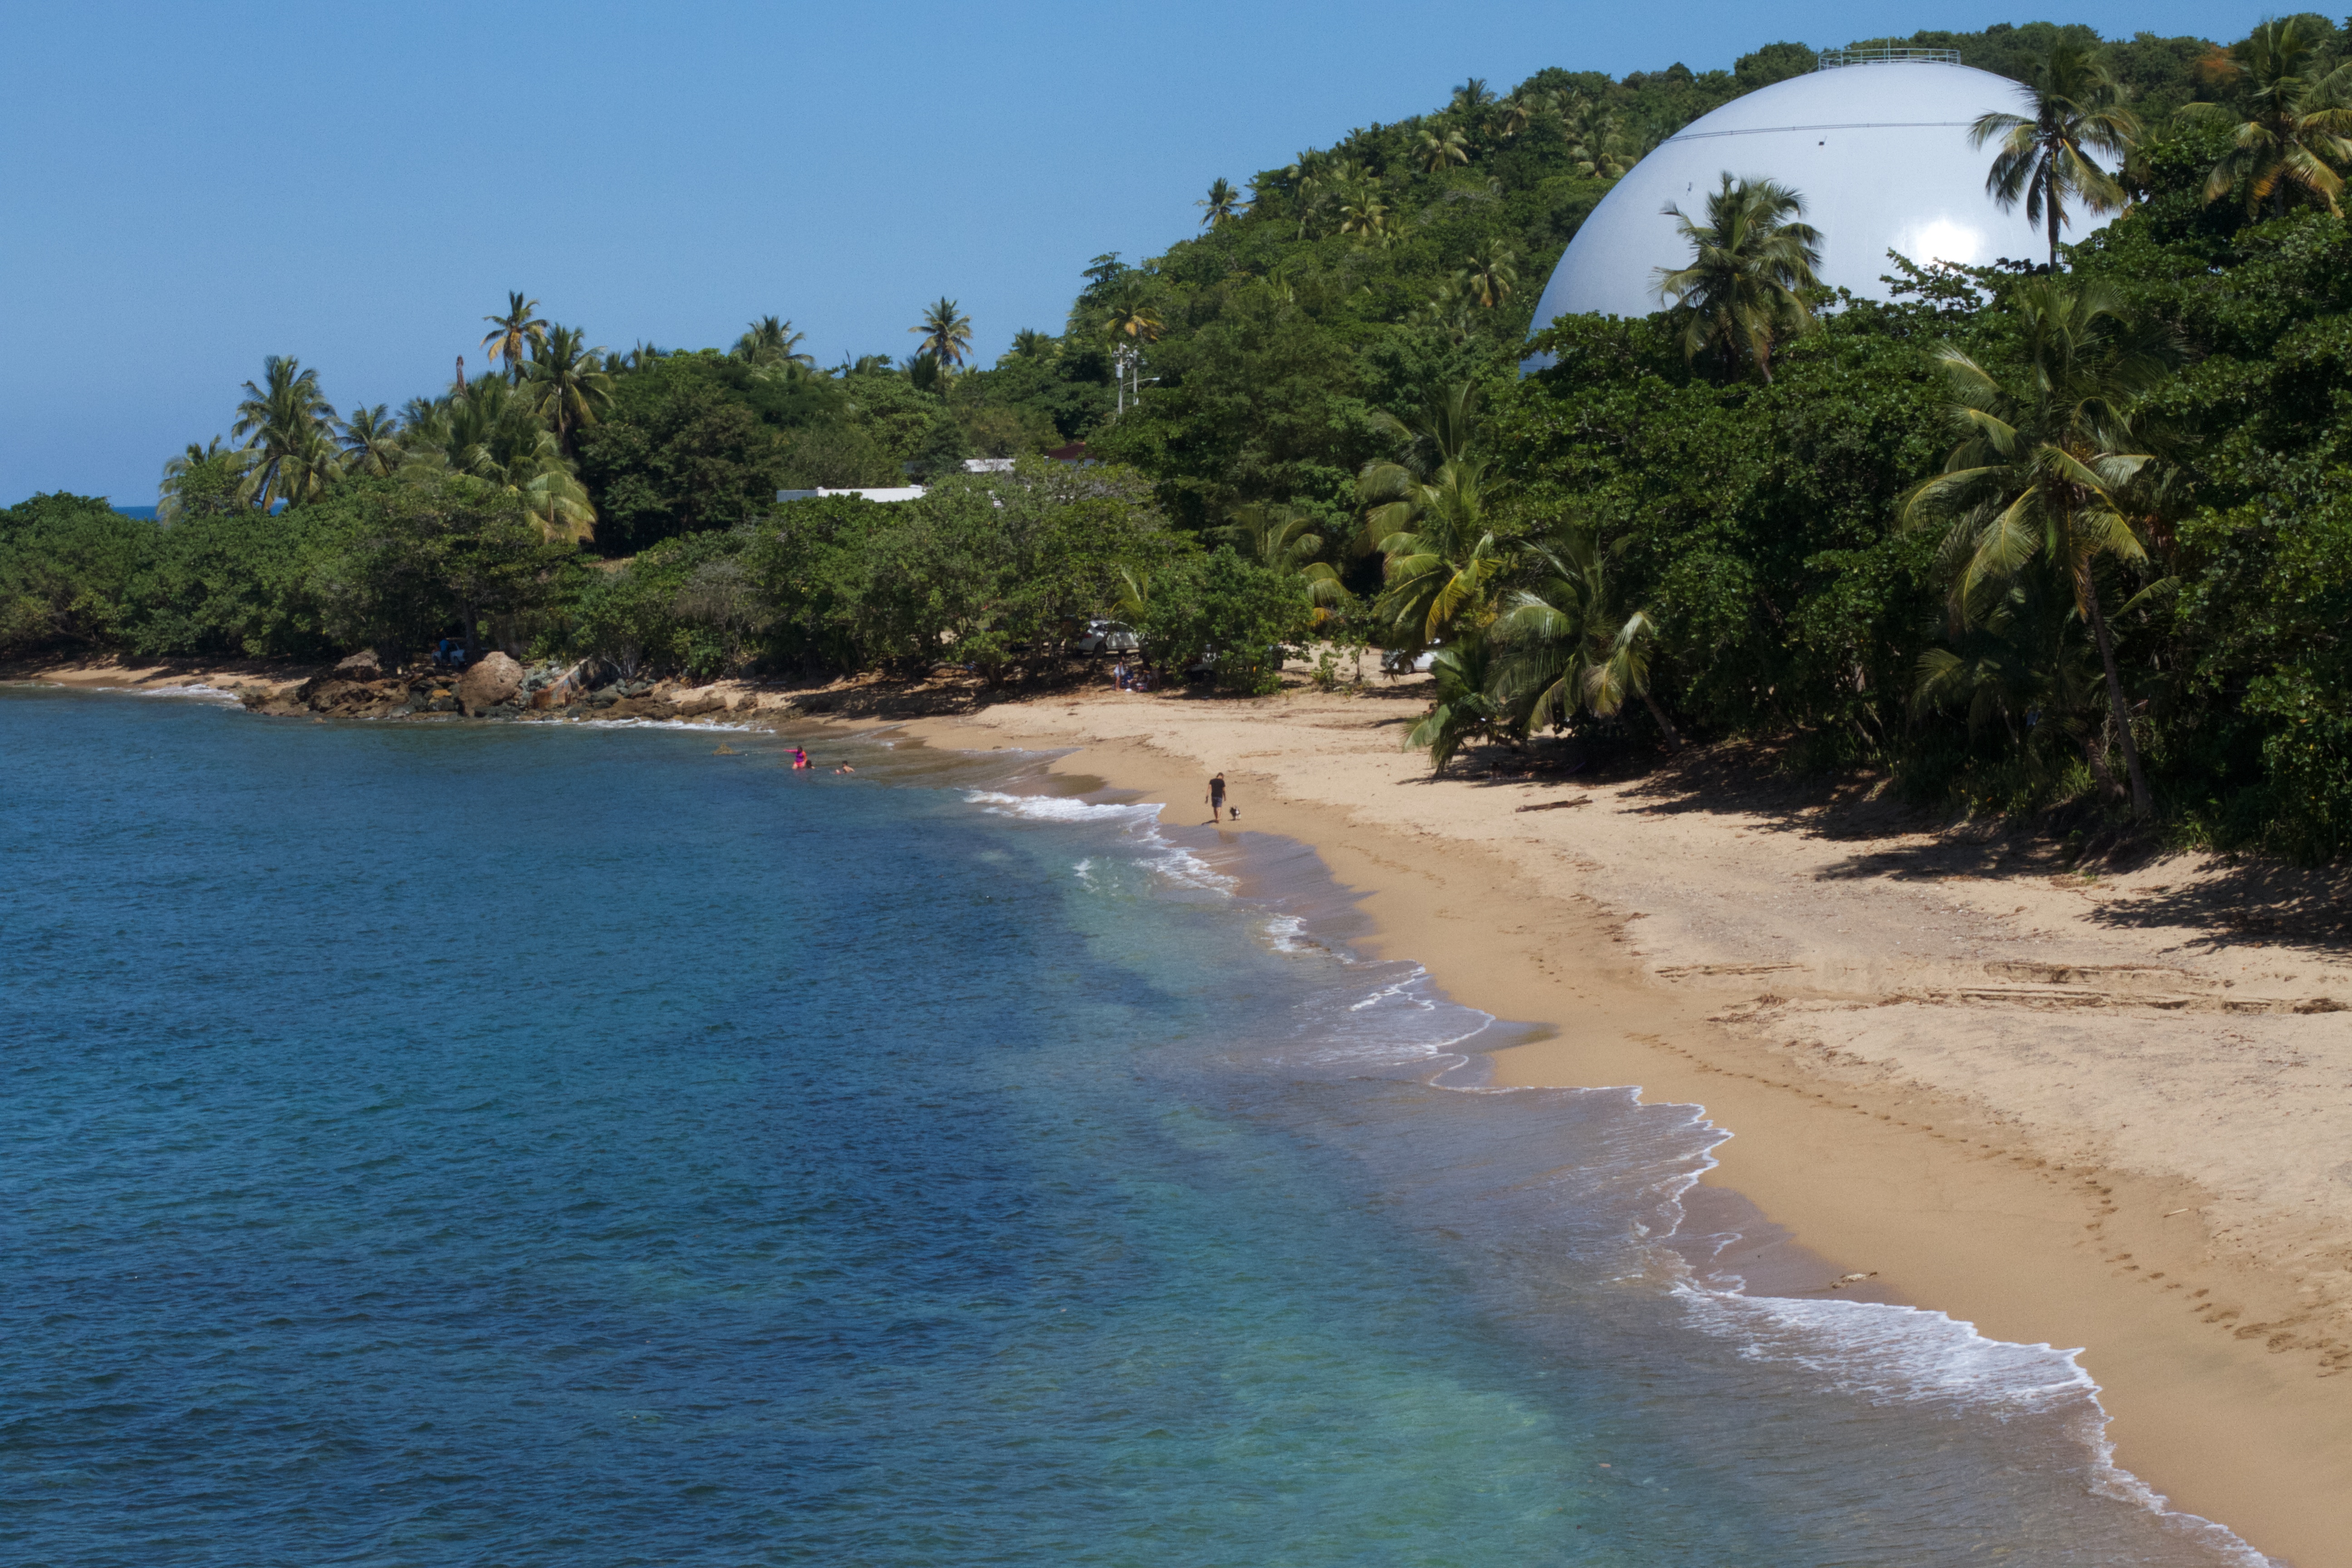
beach, sea, coast, shore, vacation, cove, lagoon, bay, body of water, cape, landform